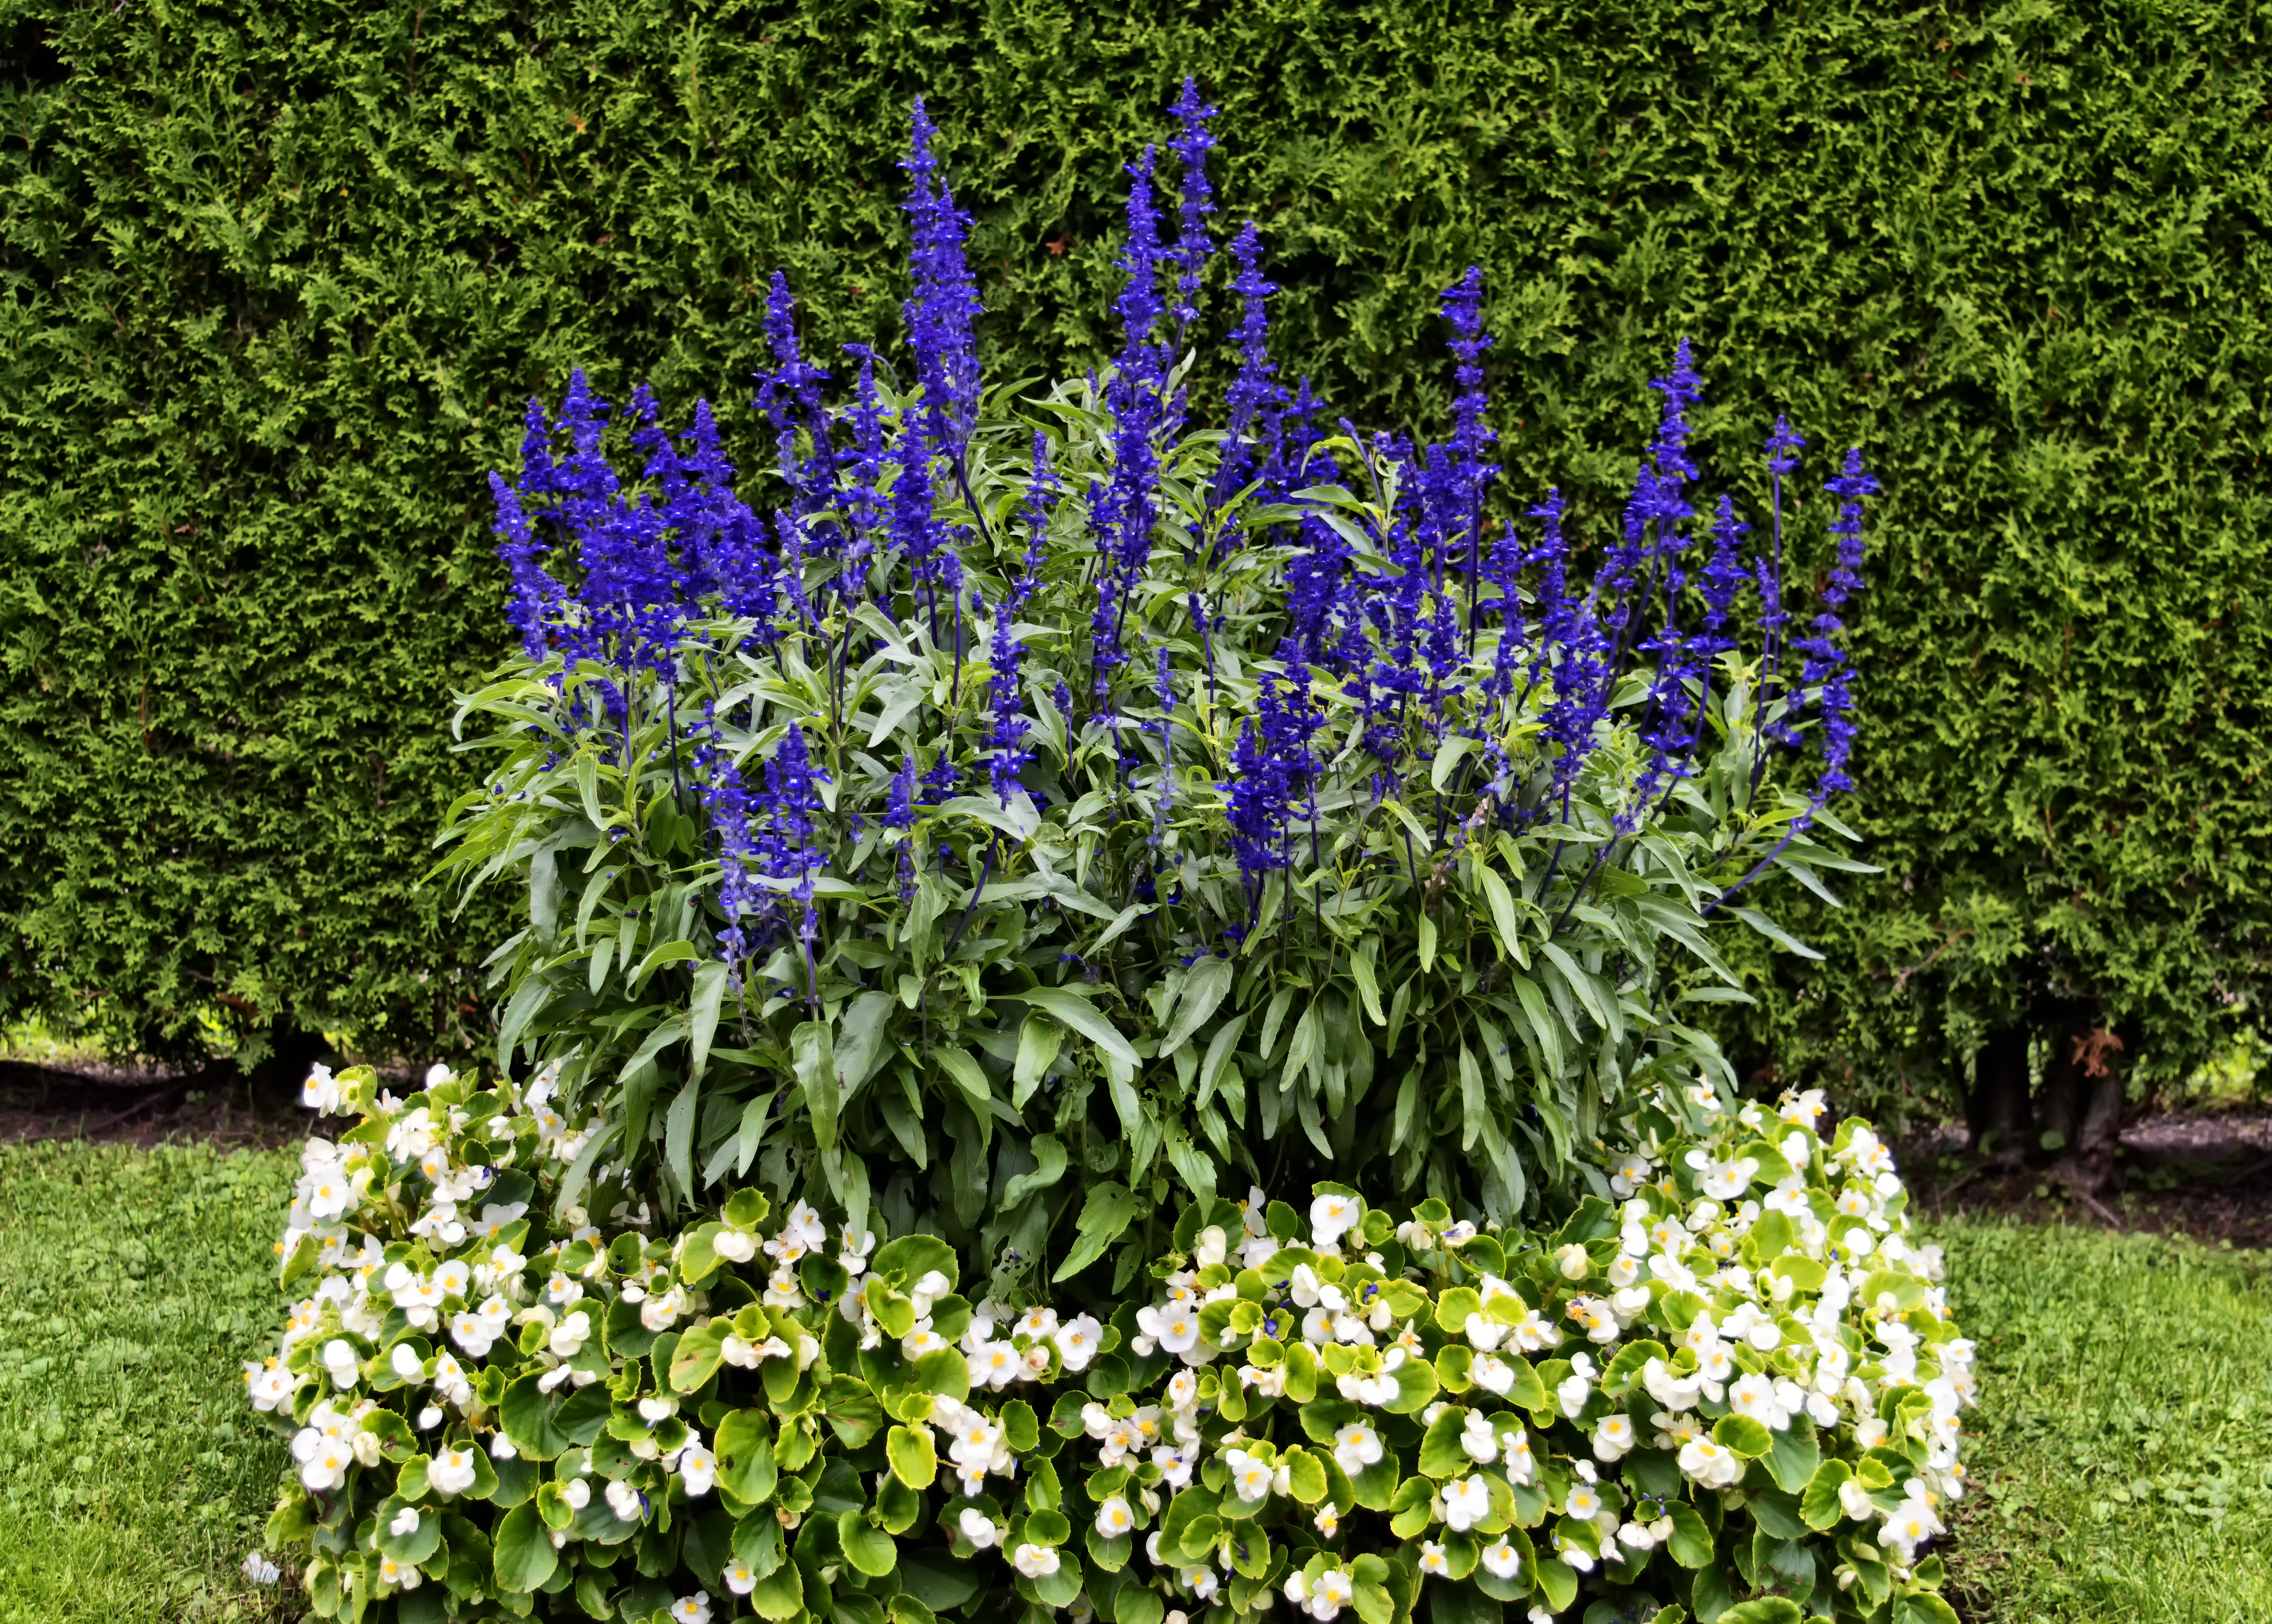
grass, plant, lawn, flower, botany, garden, wildflower, flowers, bed, shrub, finland, helsinki, hedge, lupin, flowering plant, land plant, english lavender